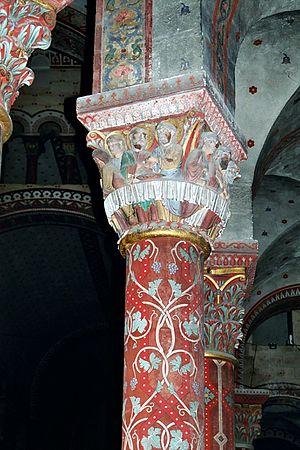
France - Auvergne - Puy-de-Dôme - Église Saint-Austremoine d'Issoire
L'art roman auvergnat est une variété remarquable de l'art roman qui s'est développée en Auvergne aux XIᵉ et XIIᵉ siècles. Elle se caractérise par sa richesse ornementale et l'homogénéité de son style. Par extension, on y inclut la petite province du Velay qui fut souvent placée sous la même couronne comtale à cette époque.
L'abbatiale Saint-Austremoine est une abbatiale française de style roman auvergnat située à Issoire, dans le département du Puy-de-Dôme.